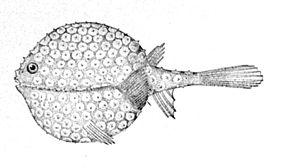
Les poisson chauve-souris ou ogcocephalidés forment une famille de poissons benthiques. Ils vivent dans les eaux profondes de l'Atlantique, de l'océan Indien et de l'Ouest du Pacifique.